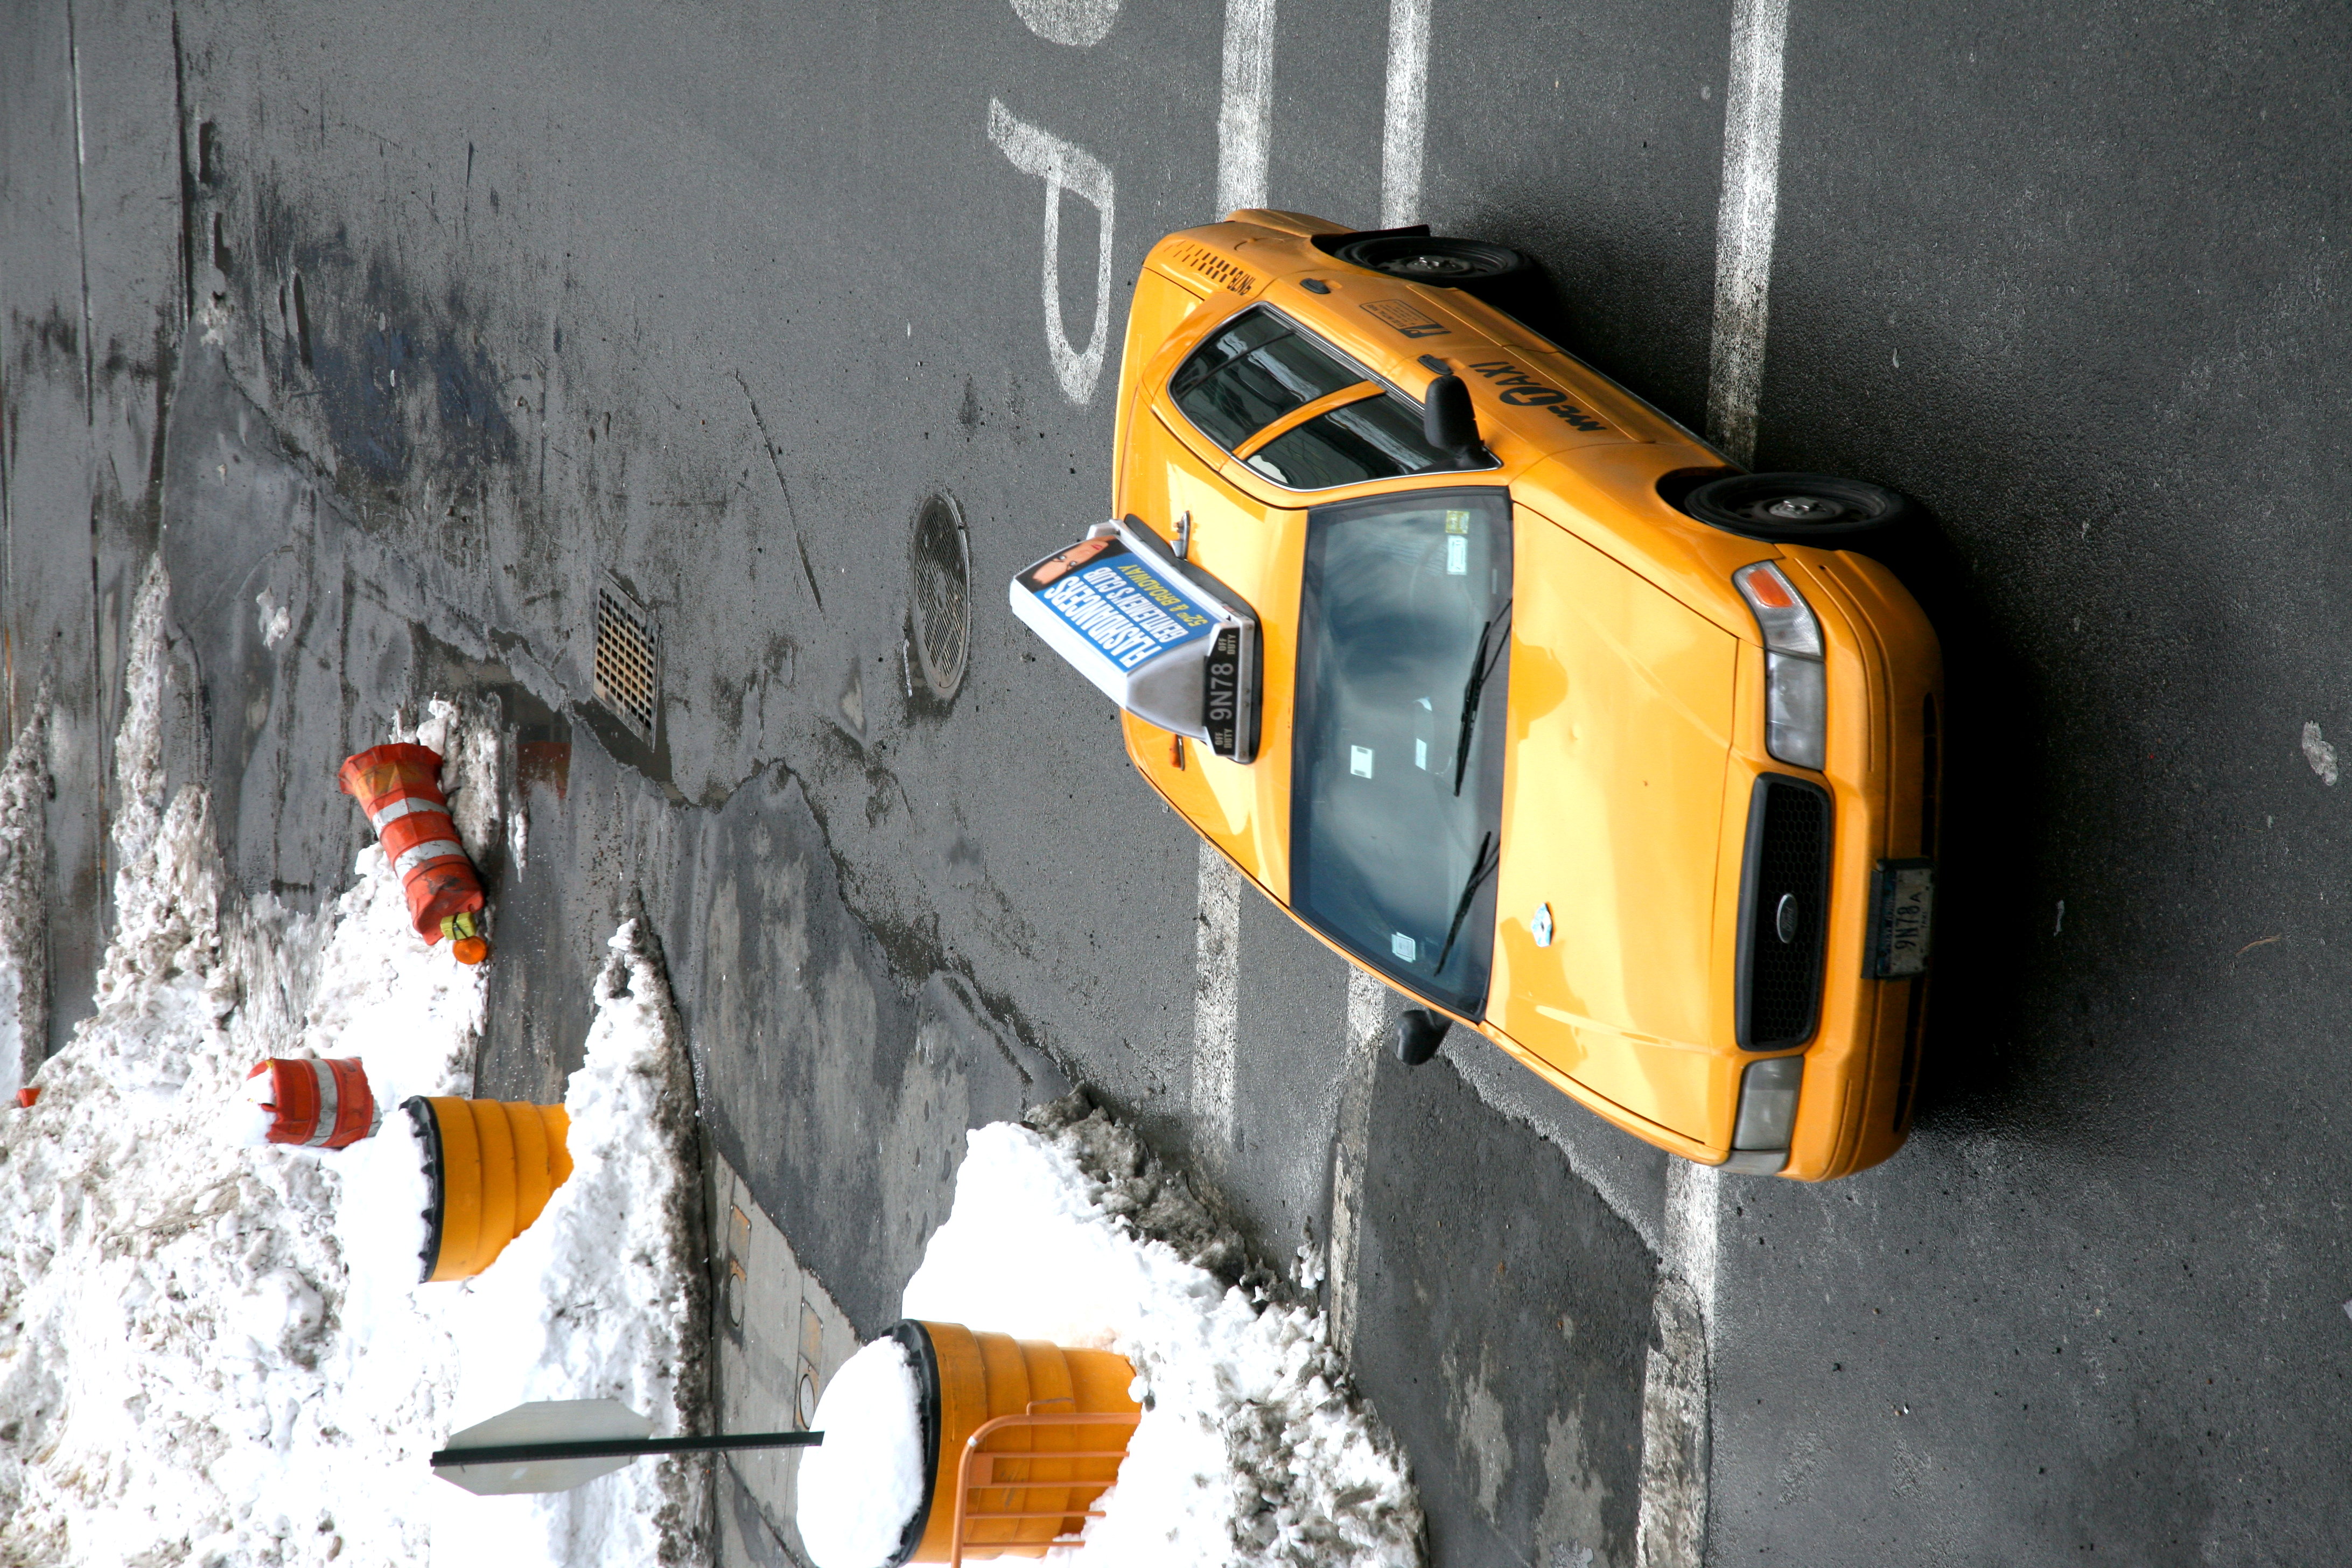
car, manhattan, taxi, cab, vehicle, nyc, canon, sports car, race, newyork, sports, newyorkcity, racing, ny, 5d, race track, motorsport, lowermanhattan, ef24105mmf4lisusm, land vehicle, auto racing, automobile make, stock car racing